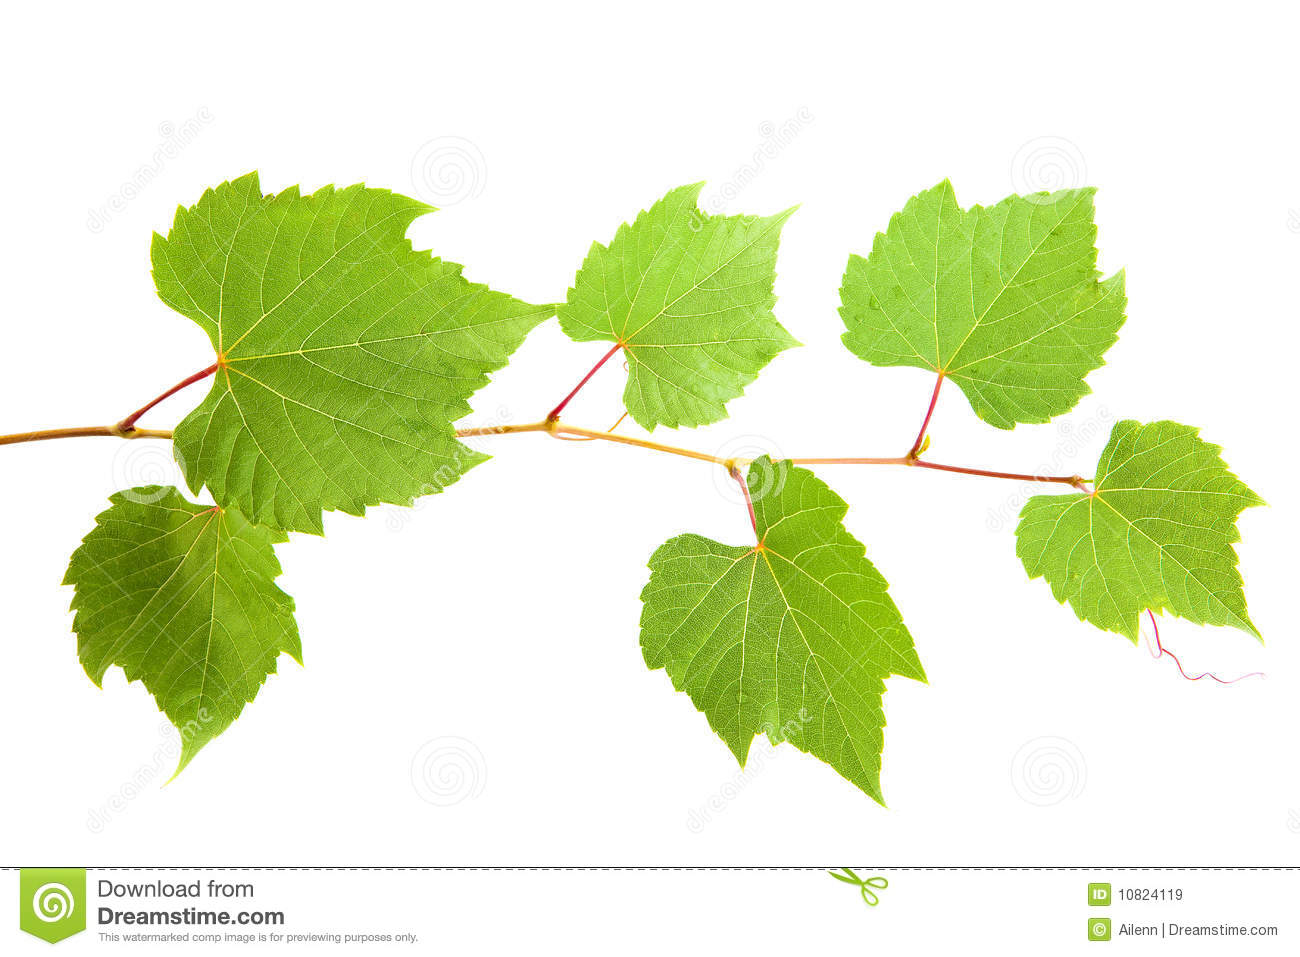
Labels: grape leaf, grape leaf, grape leaf, grape leaf, grape leaf, grape leaf